Ignacy Wyssogota Zakrzewski

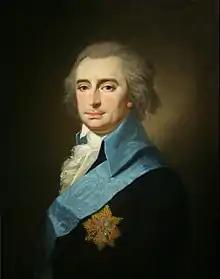
Portrait by Józef Peszka

Ignacy Wyssogota Zakrzewski (1745–1802) was a notable Polish nobleman, politician, art collector, Freemason, and the Mayor of Warsaw during the last years of the Polish–Lithuanian Commonwealth, in 1792 and 1794.